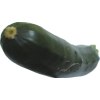
Label: dark_zucchini